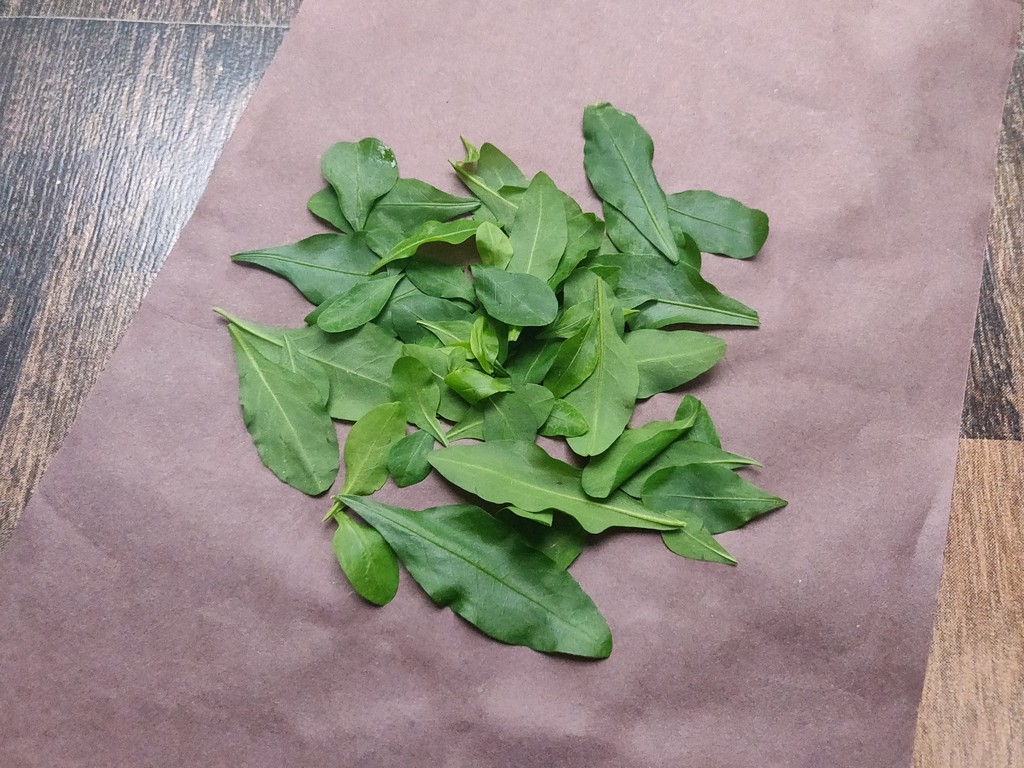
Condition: Healthy
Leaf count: multiple
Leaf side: unknown